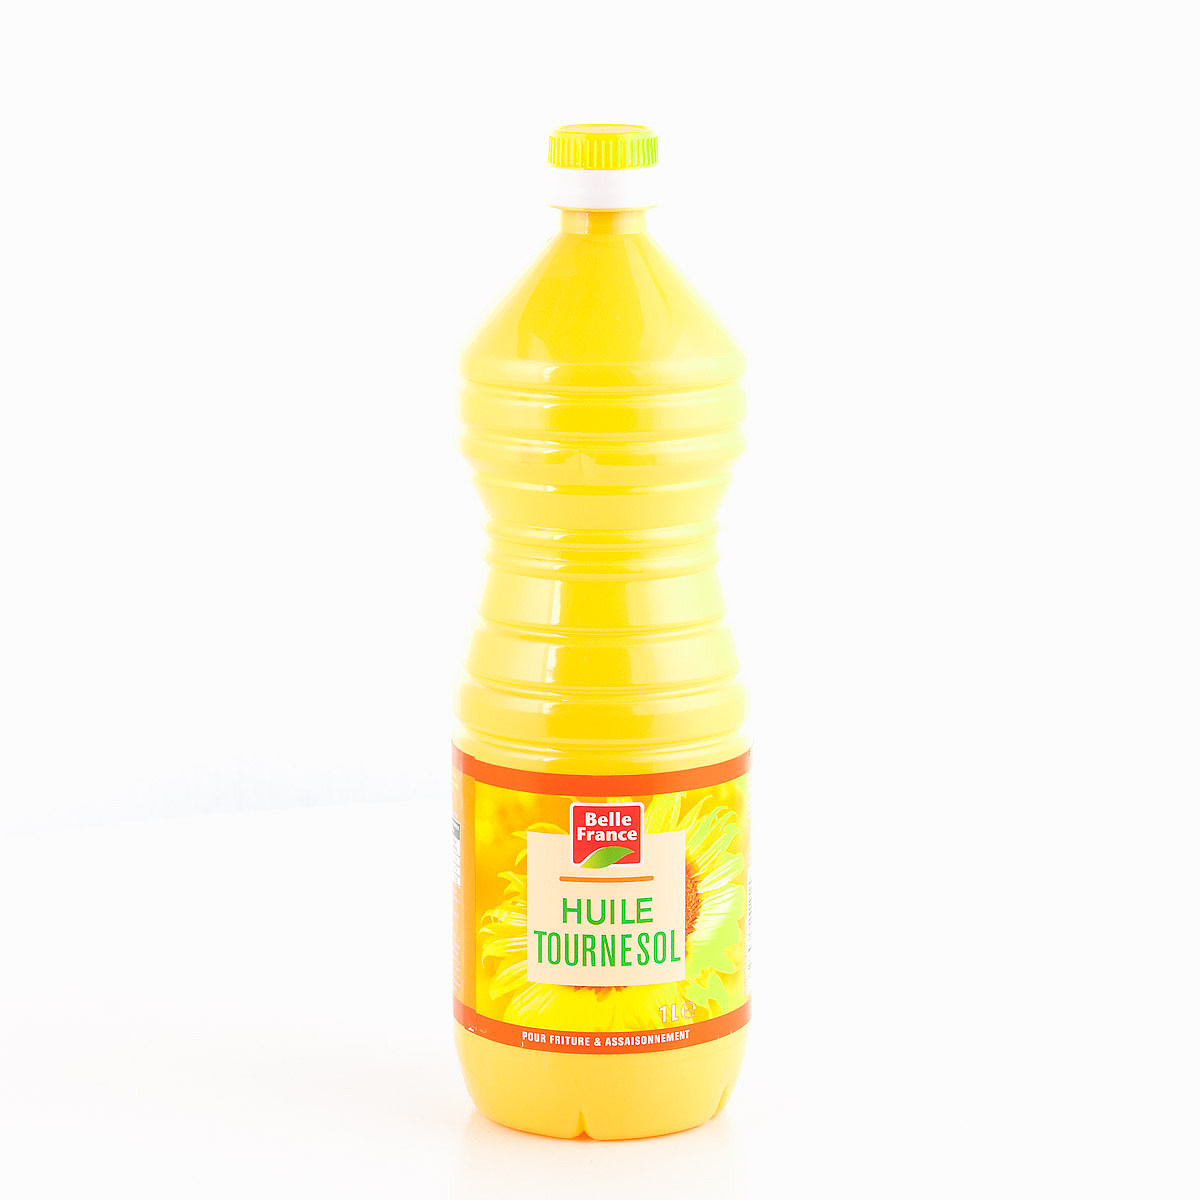
Waste category: plastic